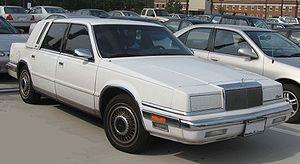
La Chrysler New Yorker est un véhicule automobile du constructeur américain Chrysler qui fut produit de 1939 à 1996.